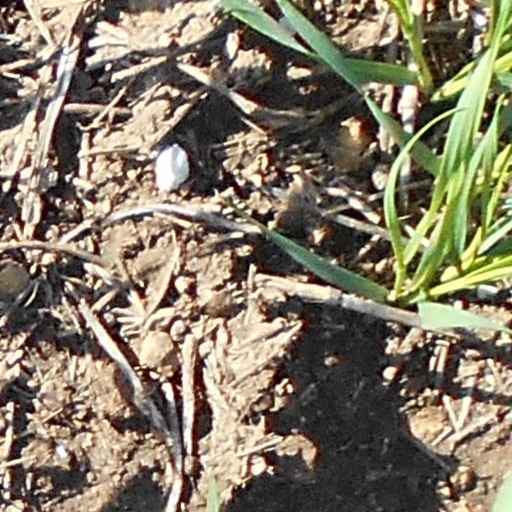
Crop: wheat